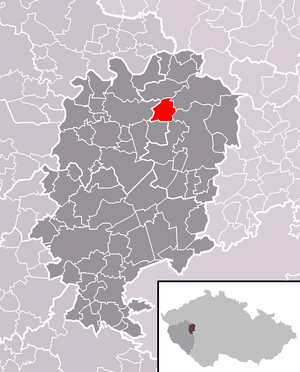
Terešov est une commune du district de Rokycany, dans la région de Plzeň, en République tchèque. Sa population s'élevait à 170 habitants en 2018.